Alfredo González (baseball)

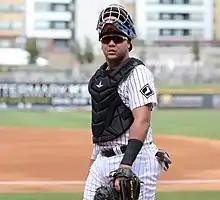

Alfredo Rene González (born July 13, 1992) is a Venezuelan professional baseball catcher for the Lake Erie Crushers of the Frontier League. He has previously played in Major League Baseball (MLB) for the Chicago White Sox.